Léonce Verny

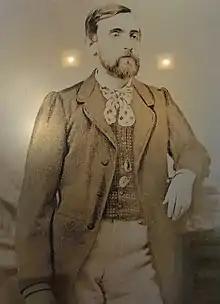
François Léonce Verny

François Léonce Verny, (2 December 1837 – 2 May 1908) was a French officer and naval engineer who directed the construction of the Yokosuka Naval Arsenal in Japan, as well as many related modern infrastructure projects from 1865 to 1876, thus helping jump-start Japan's modernization.